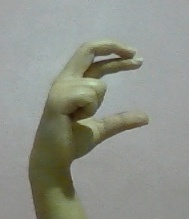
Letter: thal